Yehoshua Hutner

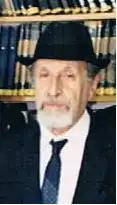
Yehoshua Hutner

Yehoshua Hutner (1911–2009) was the director of the Talmudic Encyclopedia project, "Encyclopedia Talmudit" for 50 years. He was also involved in Yad HaRav Herzog studying manuscripts of the "Mishnah" and "Gemara" through HaTalmud HaYisraeli HaShalem Institute.